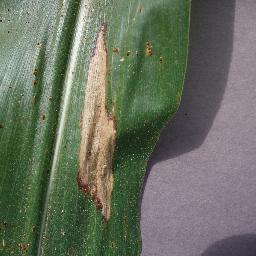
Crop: corn
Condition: (maize)_northern_blight